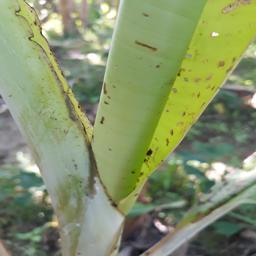
Label: BANANA APHIDS